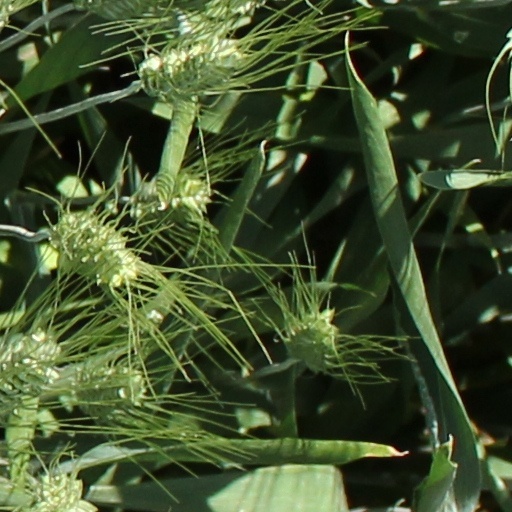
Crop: wheat